Landing at Nadzab

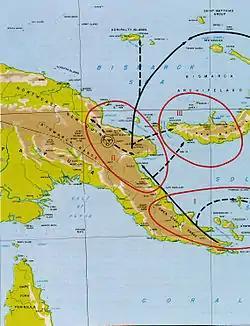
Elkton III Plan, March 1943

In July 1942, the United States Joint Chiefs of Staff approved a series of operations against the Japanese bastion at Rabaul, which blocked any Allied advance along the northern coast of New Guinea toward the Philippines or north toward the main Japanese naval base at Truk. In keeping with the overall Allied grand strategy of defeating Nazi Germany first, the immediate aim of these operations was not the defeat of Japan but merely the reduction of the threat posed by Japanese aircraft and warships based at Rabaul to air and sea communications between the United States and Australia.